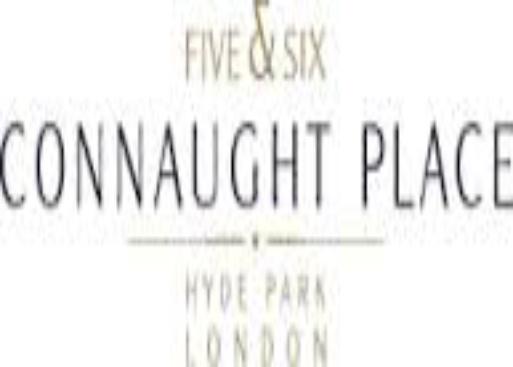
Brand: Connaught
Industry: Others